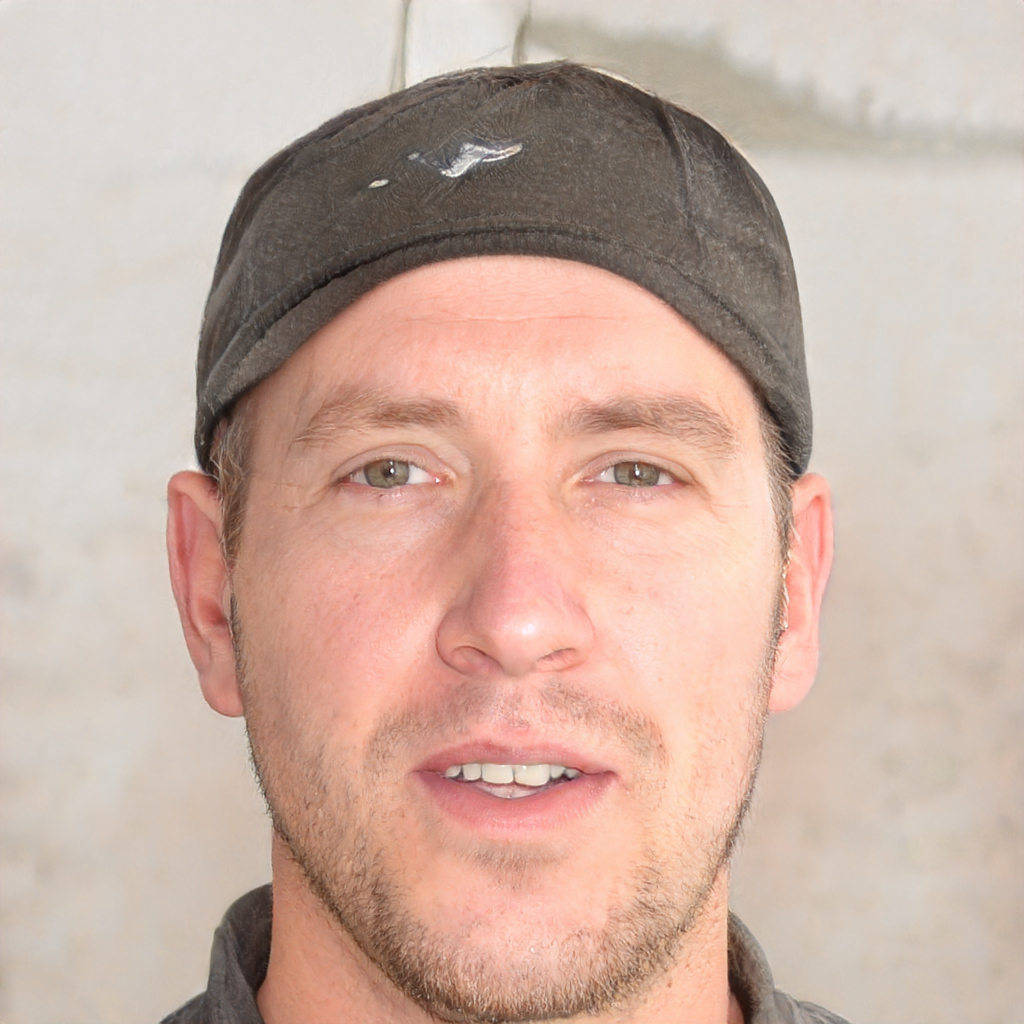
Label: No Watermark